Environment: real
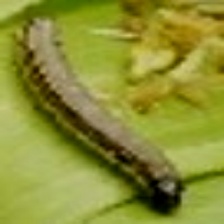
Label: fall_armyworm